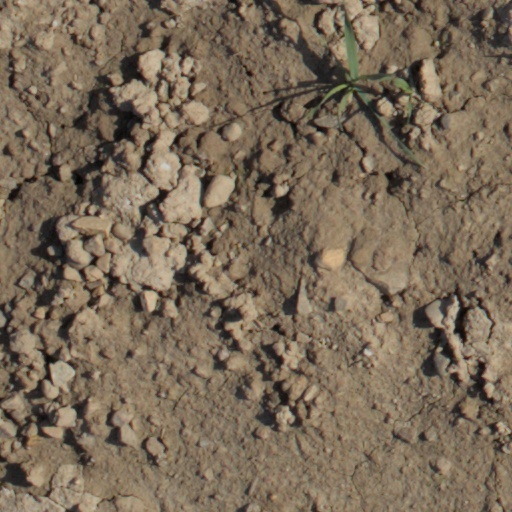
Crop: wheat